Tinamou

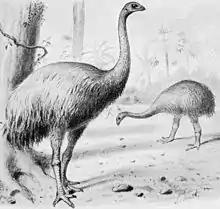
The moas "Dinornis robustus" and "Pachyornis elephantopus", tinamous' extinct ratite cousins from New Zealand

The tinamou family consists of 46 extant species in nine genera. The two subfamilies are the Nothurinae (also known as the Rhyncotinae), the steppe tinamous, and the Tinaminae, the forest tinamous. ""Tinamidae"" was defined as by Gauthier and de Queiroz (2001): ""Tinamidae" refers to the crown clade stemming from the most recent common ancestor of "Tetrao" ["Tinamus"] "major" Gmelin 1789 and all extant birds sharing a more recent ancestor with that species than with "Struthio camelus" Linnaeus 1758 and "Vultur gryphus" Linnaeus 1758." Their similarity to other ground-dwelling birds such as partridges and megapodes is a result of convergence and symplesiomorphy rather than shared evolutionary innovations.